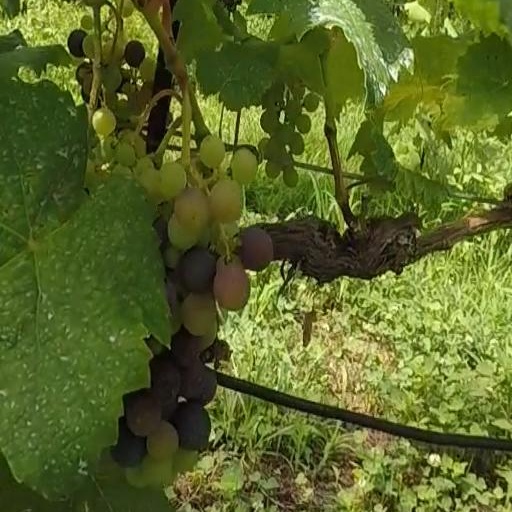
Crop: grape